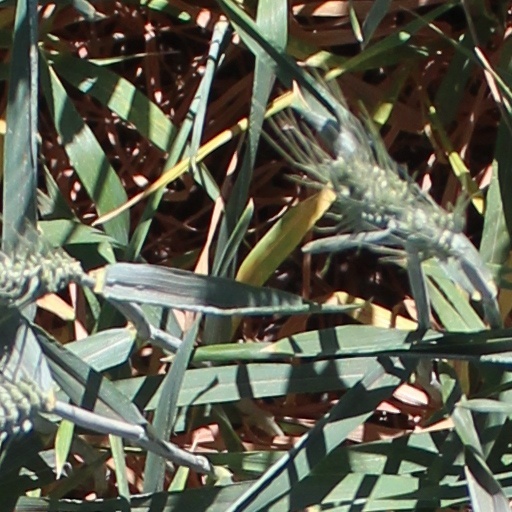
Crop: wheat